George Street, Oxford

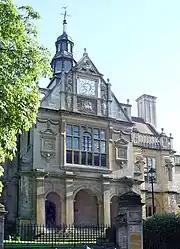
The former City of Oxford High School for Boys in George Street

Its eastern end meets Broad Street at a crossroads with Cornmarket Street to the south and Magdalen Street to the north. Its western end meets Hythe Bridge Street at a crossroads with Worcester Street.